Sport in Australia

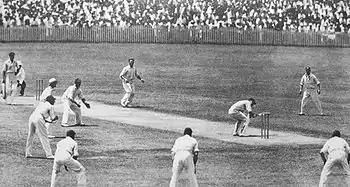
1932–33 Ashes: Bill Woodfull evades a bodyline ball at the Gabba

In 1922, a committee in Australia investigated the benefits of physical education for girls. They came up with several recommendations regarding what sports were and were not appropriate for girls to play based on the level of fitness required. It was determined that for some individual girls that for medical reasons, the girls should probably not be allowed to participate in tennis, netball, lacrosse, golf, hockey, and cricket. Football was completely medically inappropriate for girls to play. It was medically appropriate for all girls to be able to participate in, so long as they were not done in an overly competitive manner, swimming, rowing, cycling and horseback riding. Dick Eve won Australia's first Olympic diving gold medal in 1924. In 1924 the Australian Rugby League Board of Control, later to be known as the Australian Rugby League, was formed to administer the national team (the Kangaroos), and later as the national governing body for the sport of Rugby league. In 1928 the team also adopted the national colours of green and gold for the first time, having previously used blue and maroon, making the Kangaroos the third national sporting body to do so after cricket (from 1899) and the Australian Olympic team (from 1908). Netball Australia was founded in 1927 as the All Australia Women's Basket Ball Association.